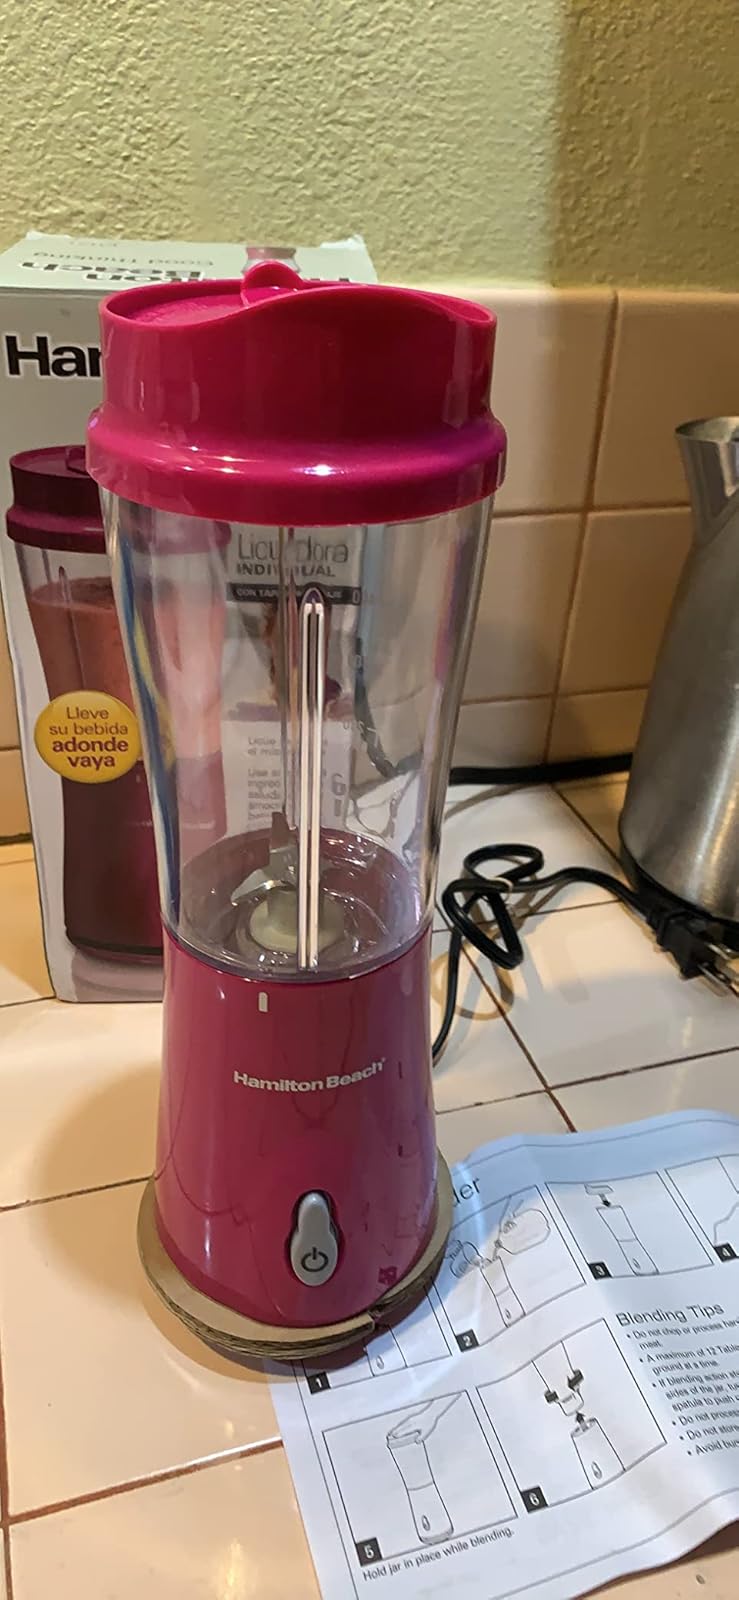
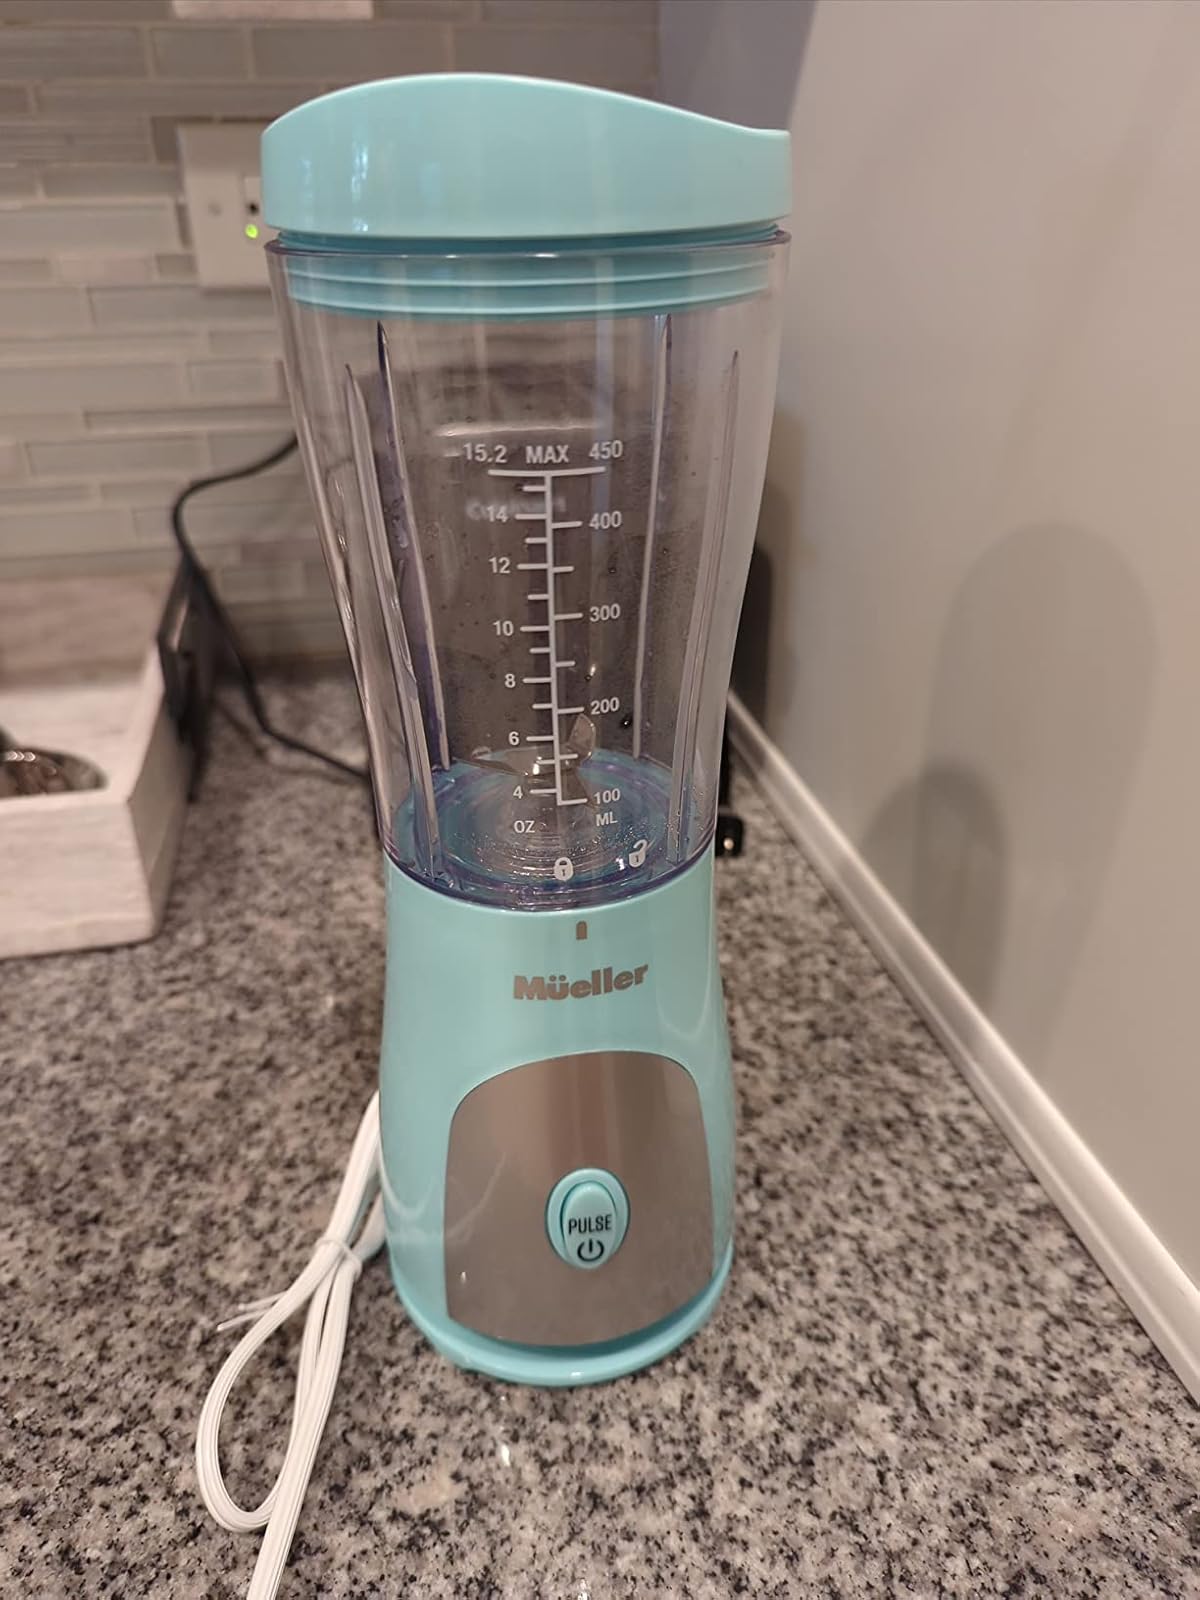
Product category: items_blender
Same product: no